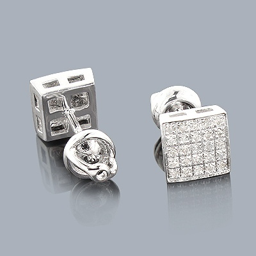
these earrings with diamonds showcase carats of genuine diamonds .